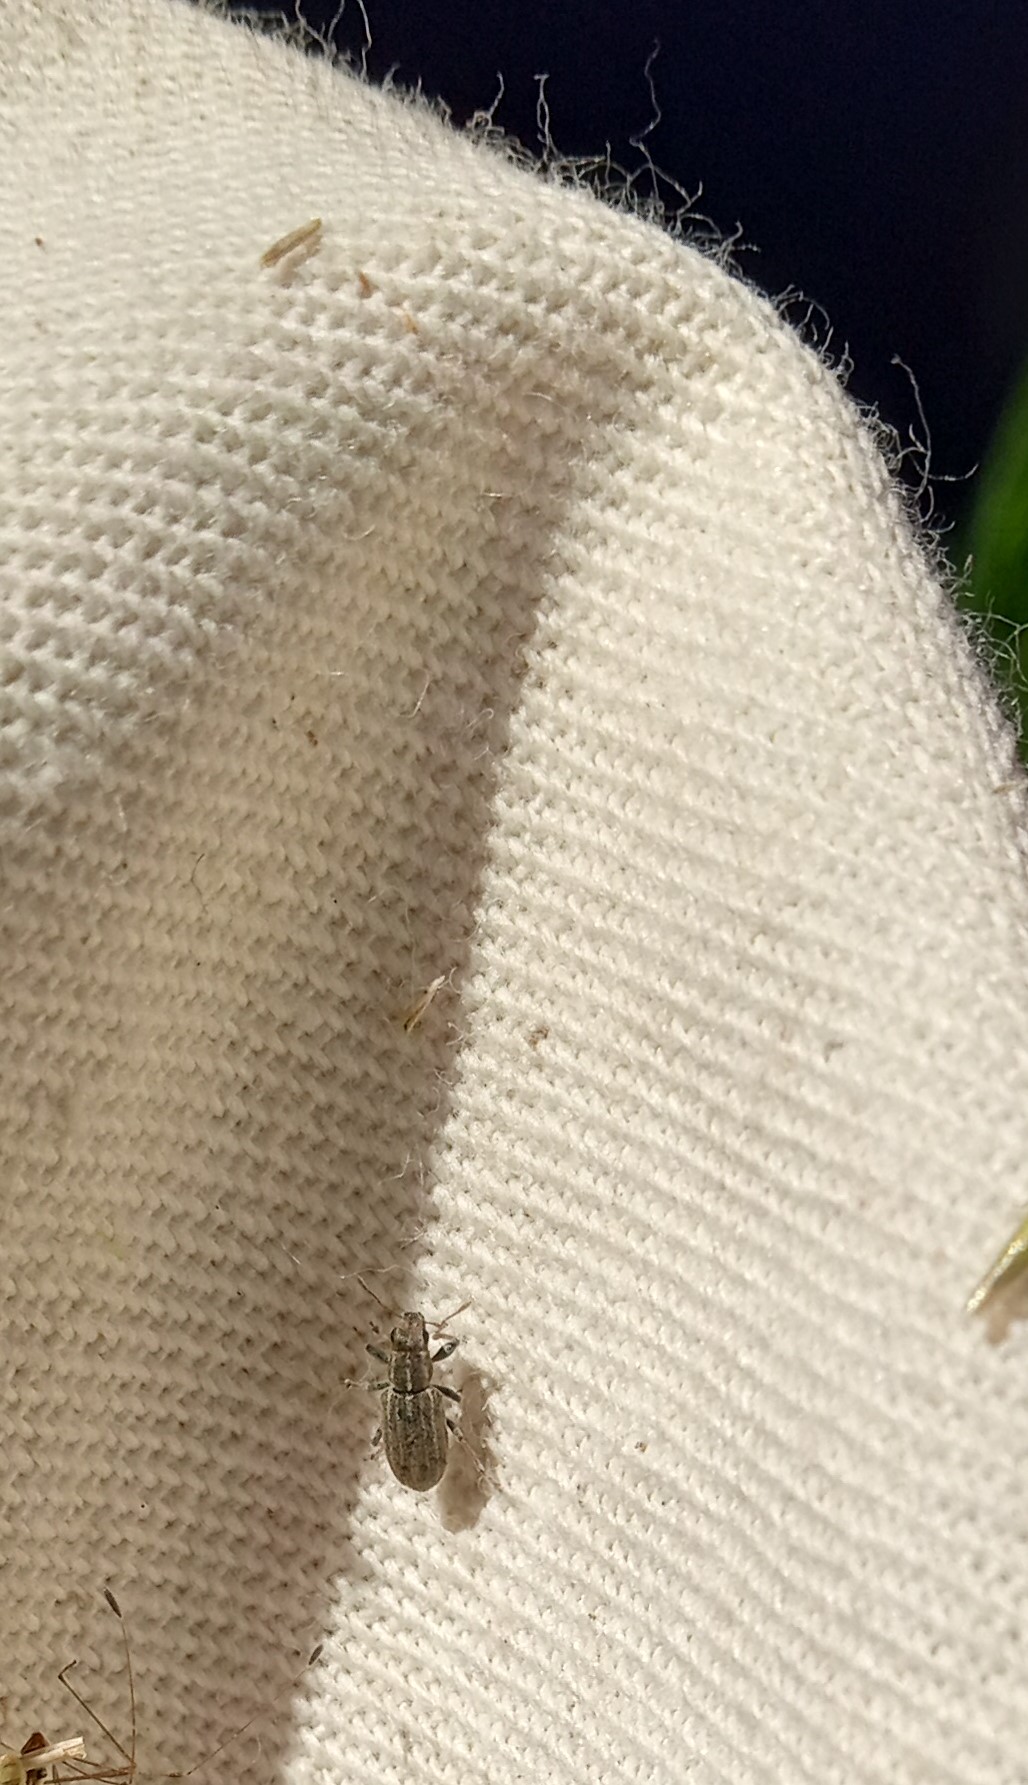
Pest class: pea_leaf_weevil